Vaughn Bishop

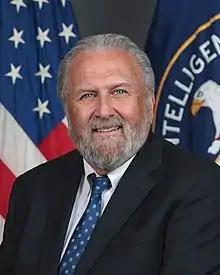
Official portrait, 2018

Vaughn Frederick Bishop (1946 – March 2023) was an American intelligence officer and former Deputy Director of the Central Intelligence Agency (CIA) who served from August 1, 2018 to January 20, 2021 and was appointed by President Donald Trump. Bishop first joined the CIA in 1981, and retired in 2011. He returned to the CIA four years later to serve as CIA Ombudsman for Analytic Objectivity during the Agency's modernization effort.